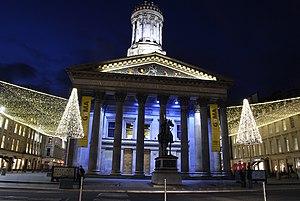
La Galerie d'art moderne est un musée d'Écosse, à Glasgow au Royal Exchange Square.